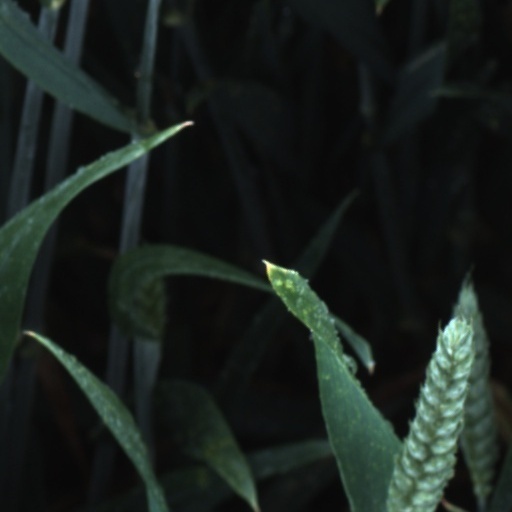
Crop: wheat